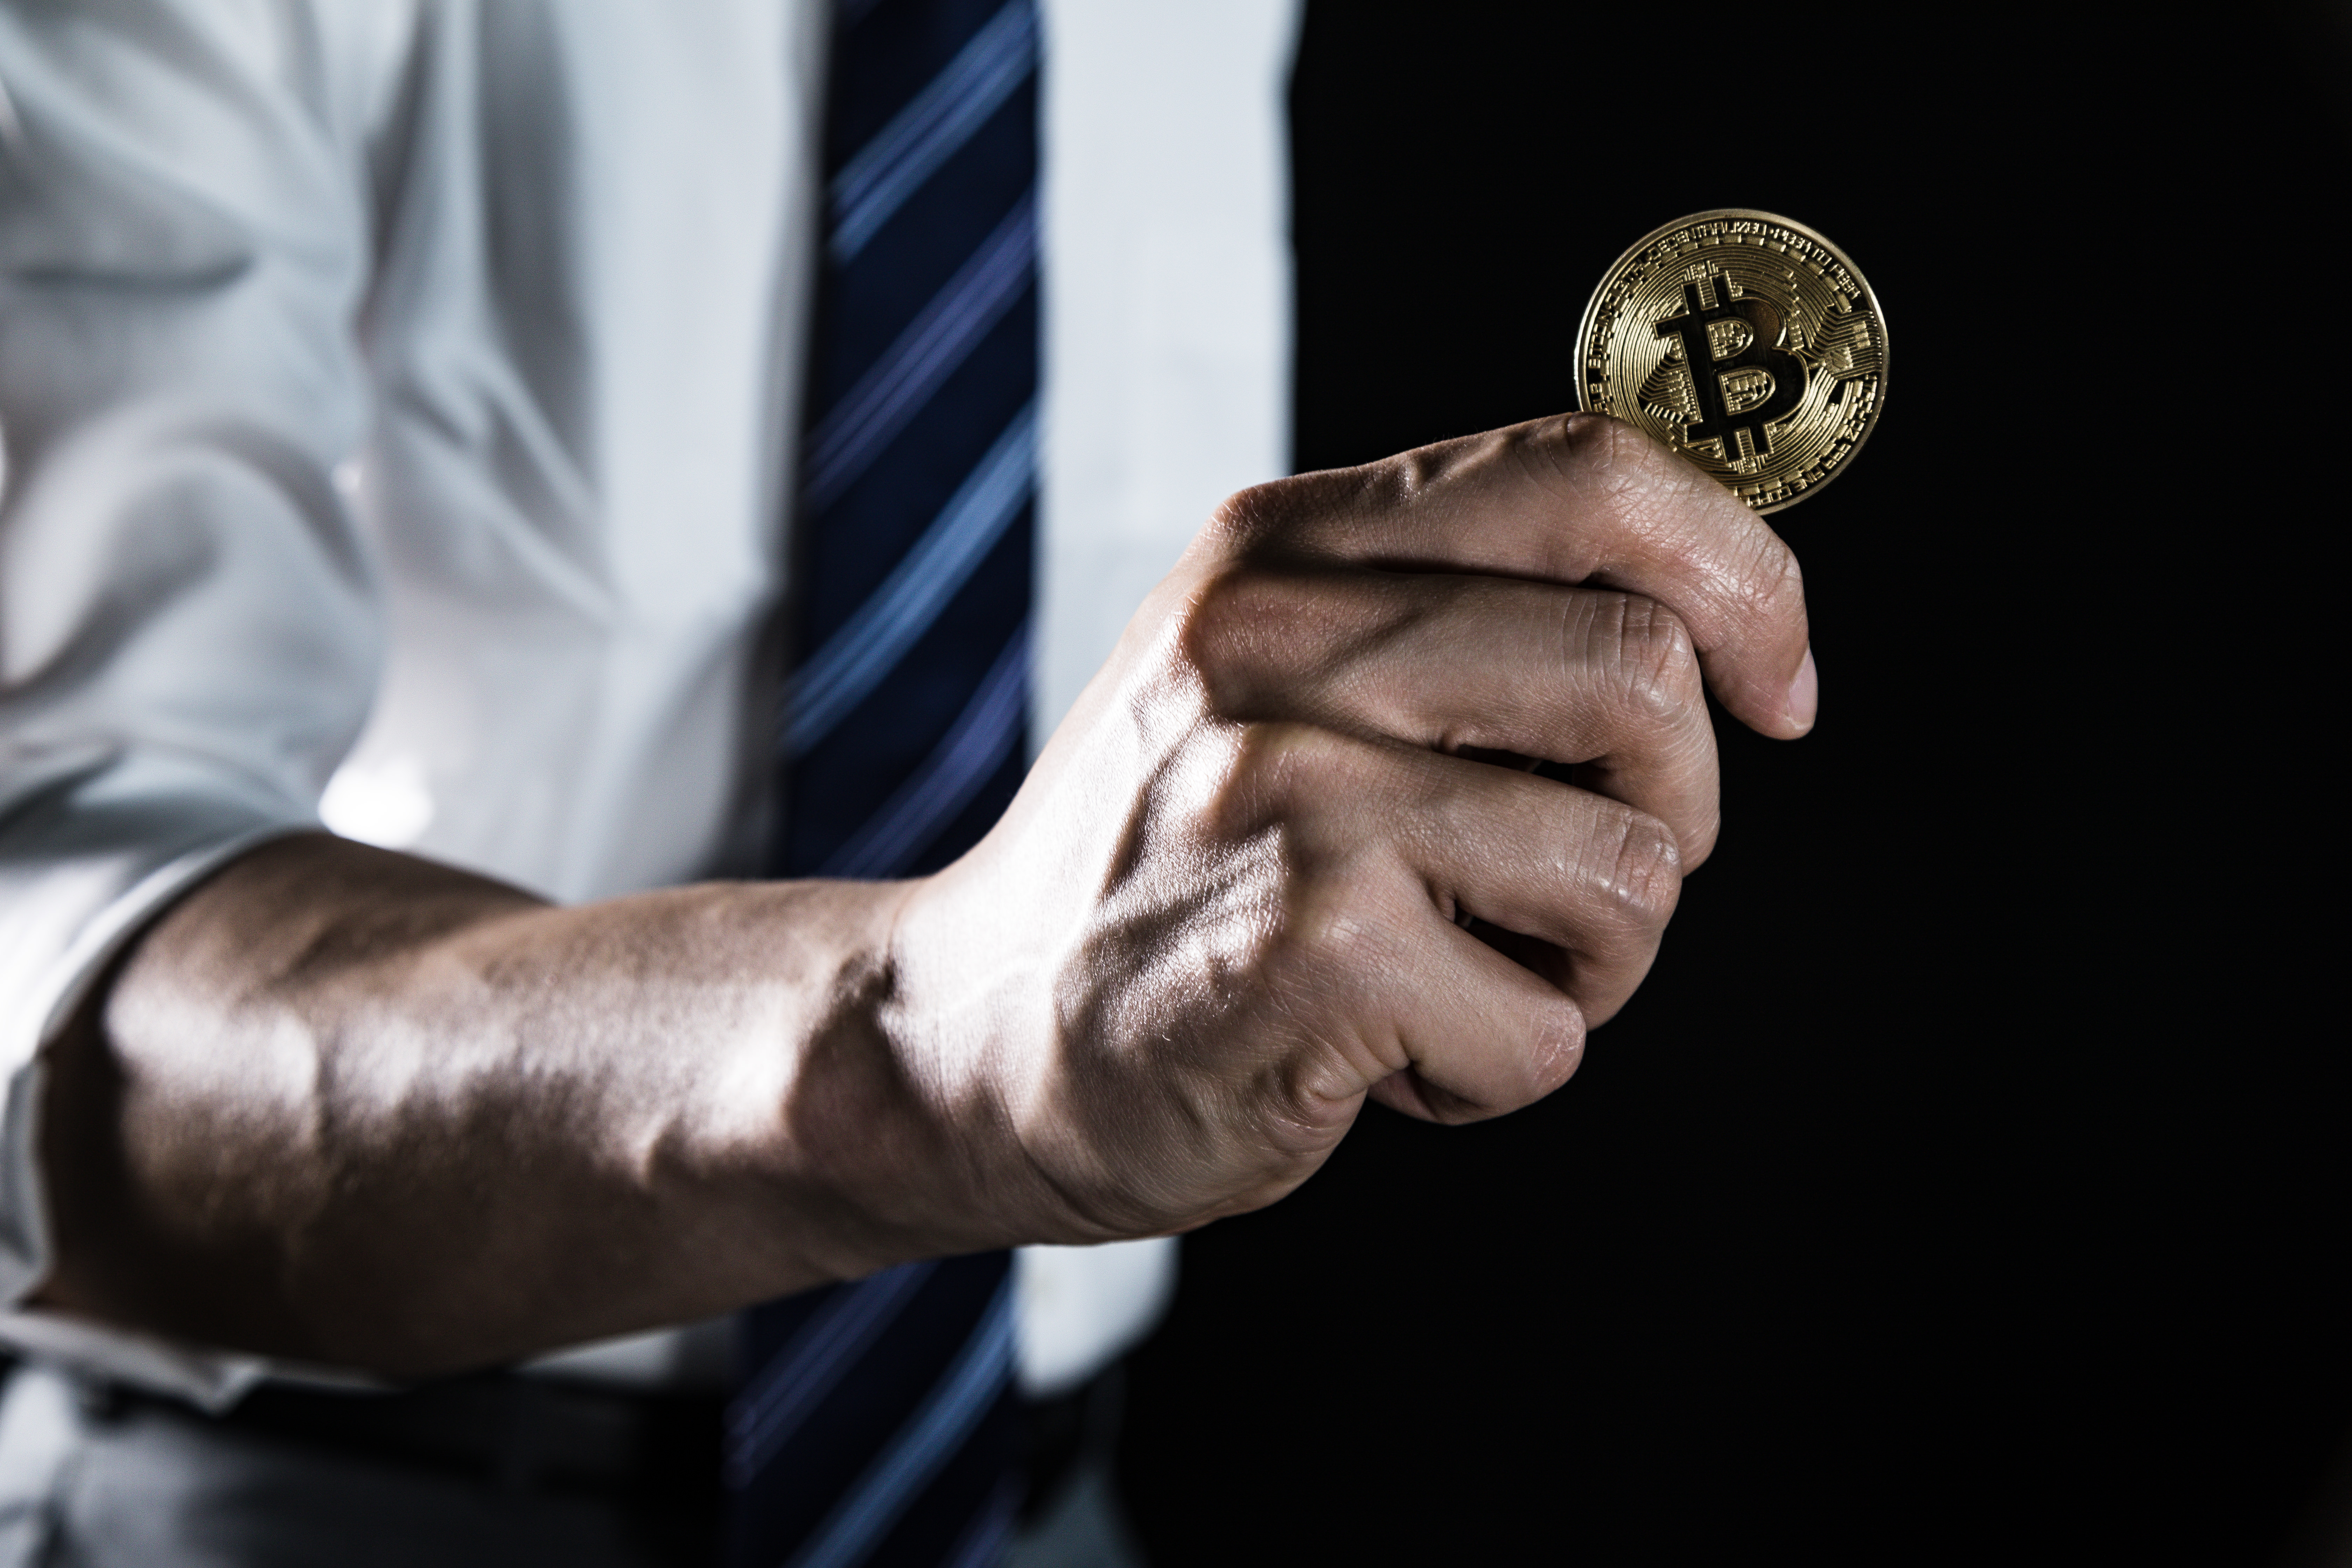
bitcoin, hand, arm, finger, gesture, thumb, coin, metal